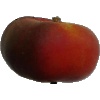
Label: Nectarine Flat 1